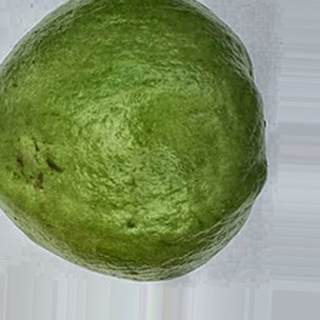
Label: healthy_guava